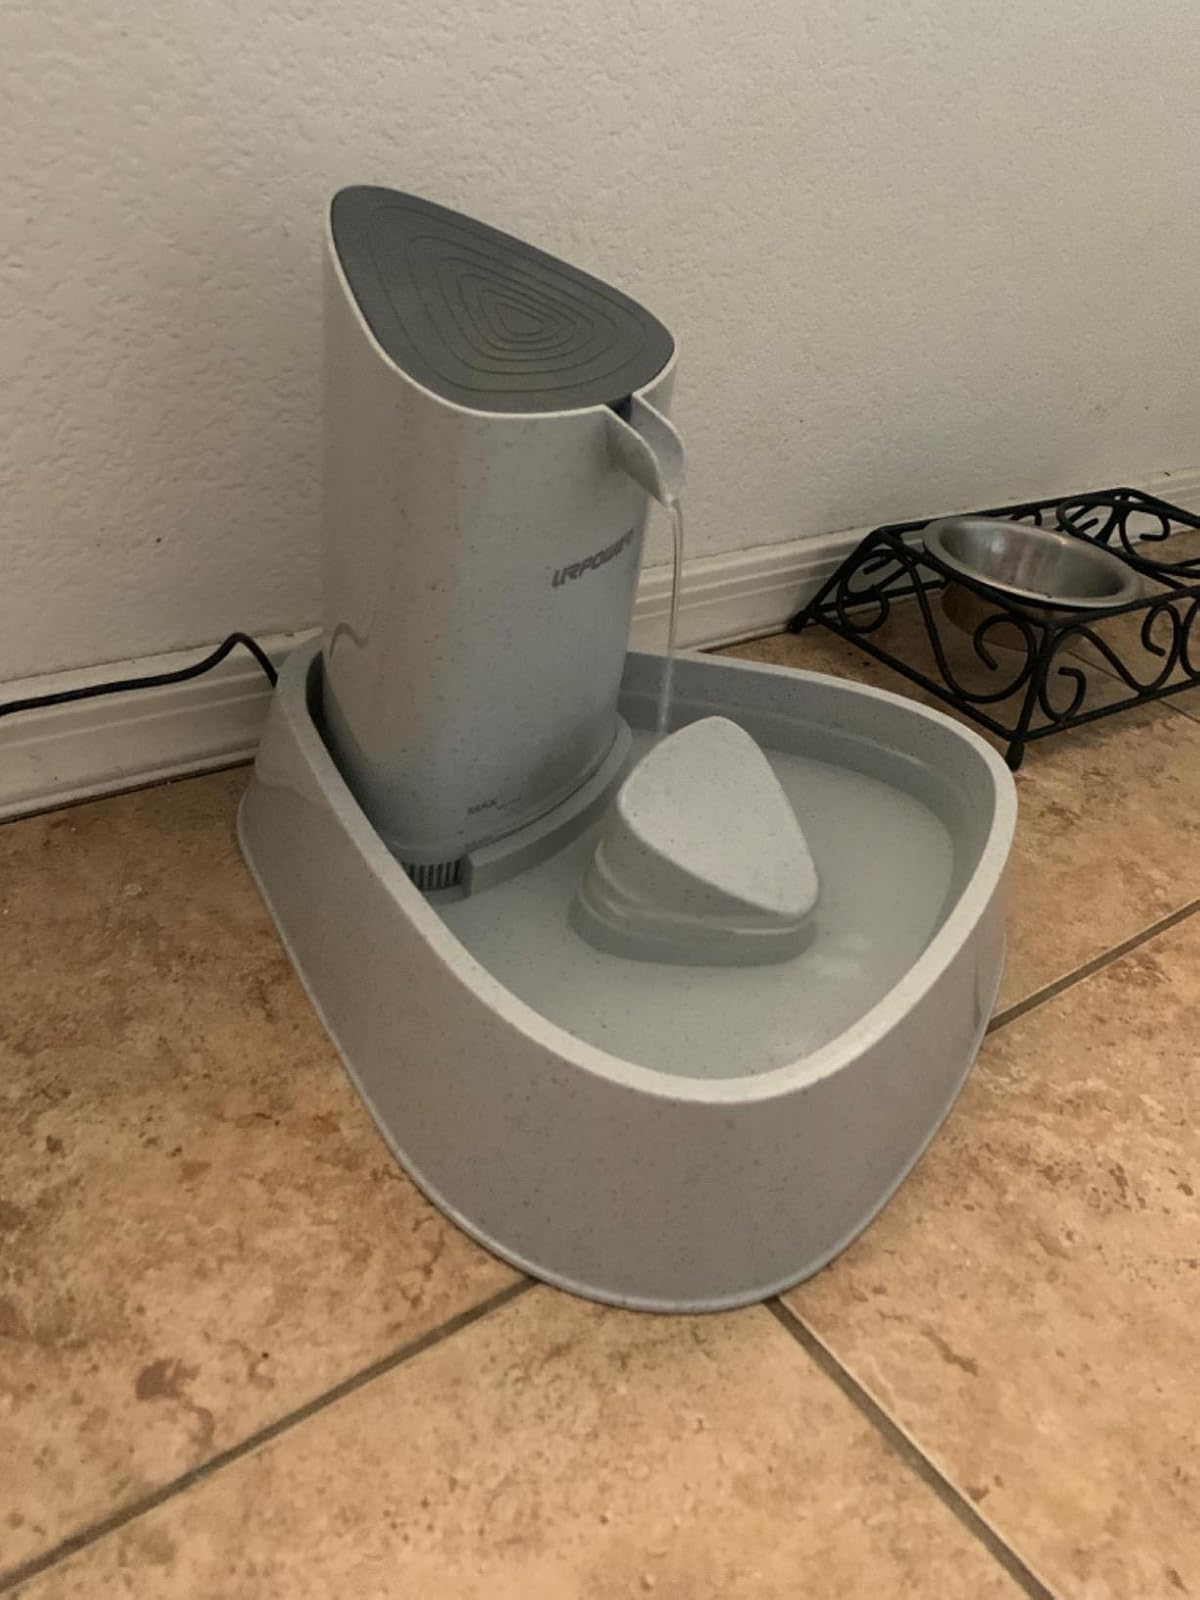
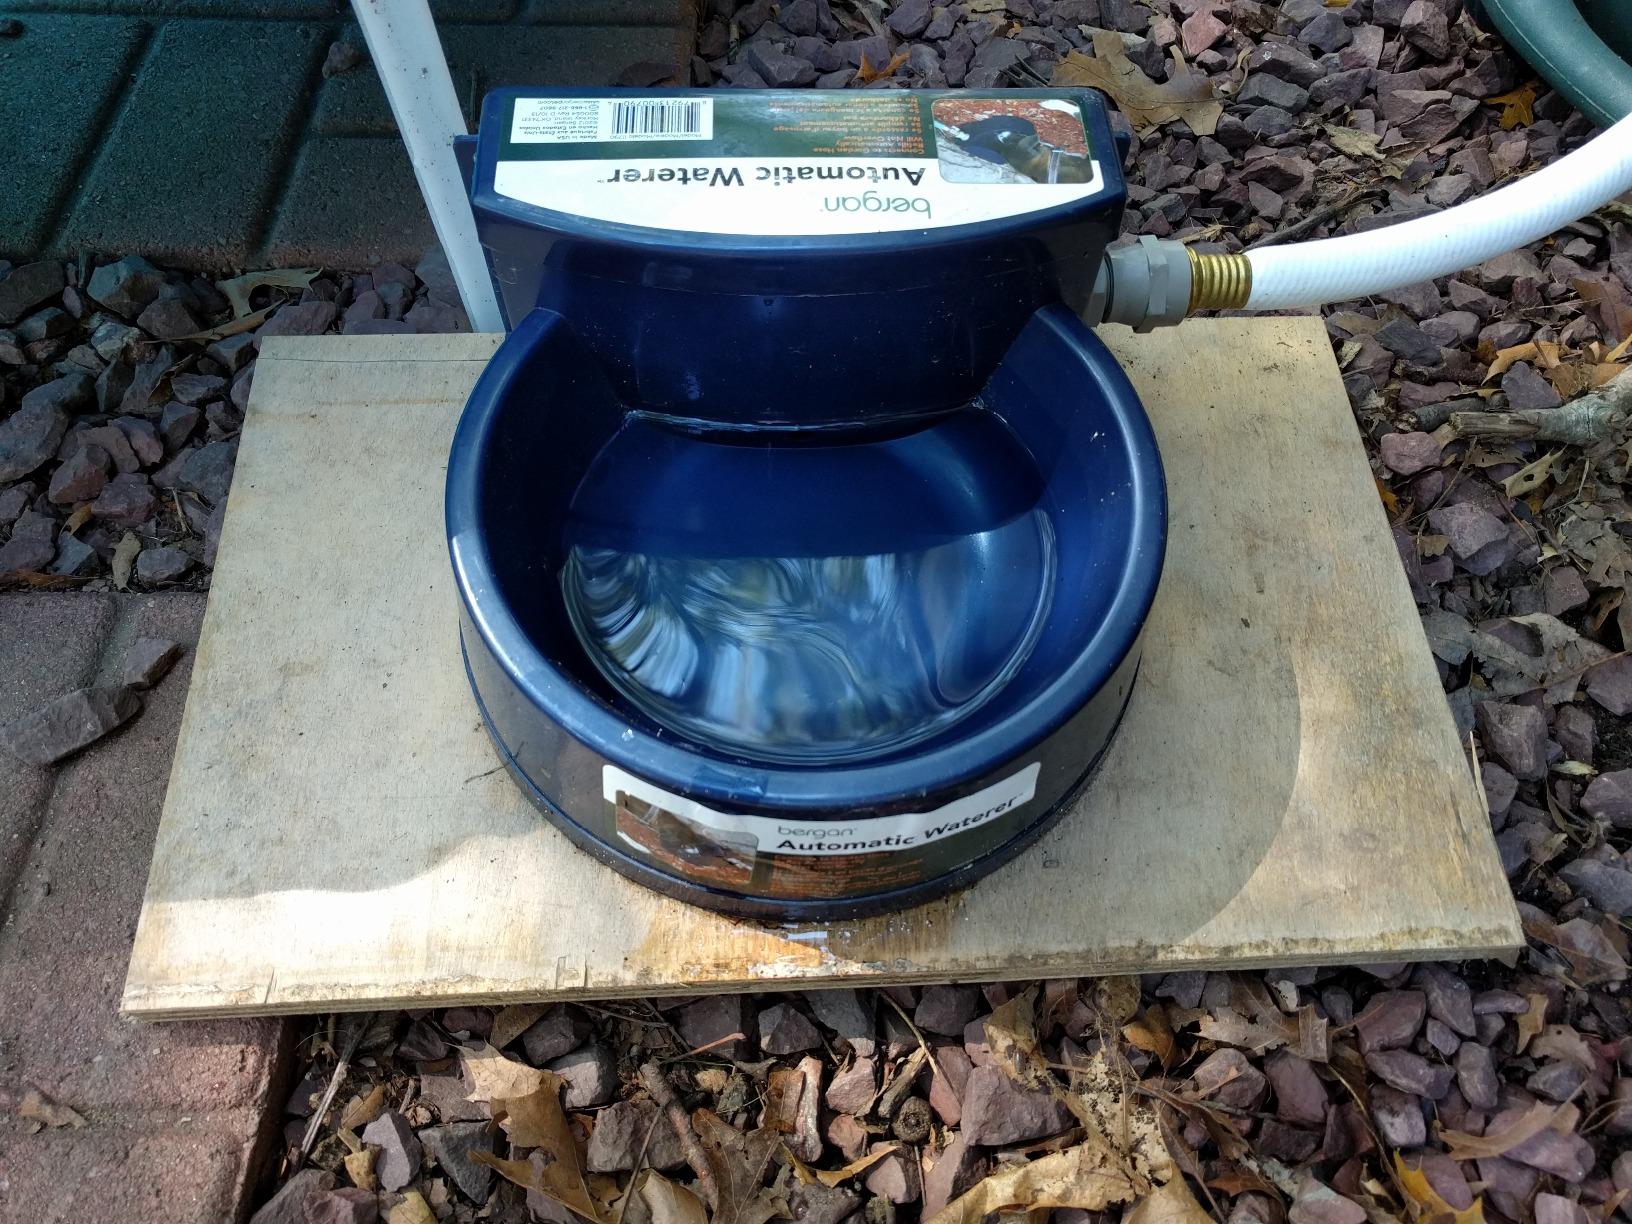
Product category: items_bowl
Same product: no